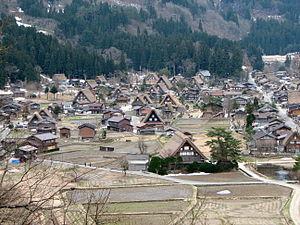
Village de Ogimachi, Shirakawa-go, préfecture de Gifu, Japon
Shirakawa-gō est un ensemble de villages situé dans le centre du Japon dans la vallée de Shokawa, au nord de la ville de Nagoya dans le sud du département de Toyama.
Les minka sont des maisons japonaises de type traditionnel. Il s'agit d'un groupe d'architecture vernaculaire, construite dans l'un des nombreux styles traditionnels de construction propres à l'architecture japonaise.